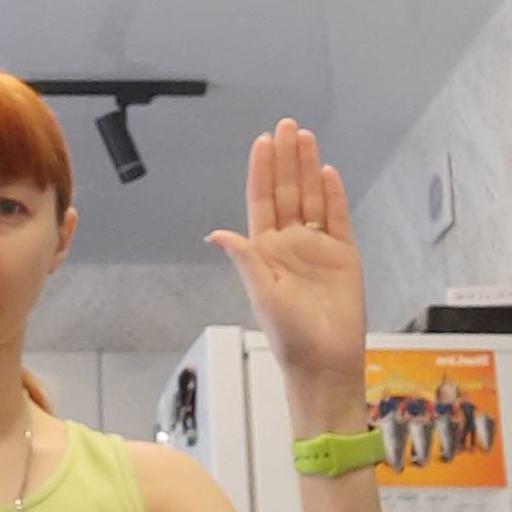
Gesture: stop